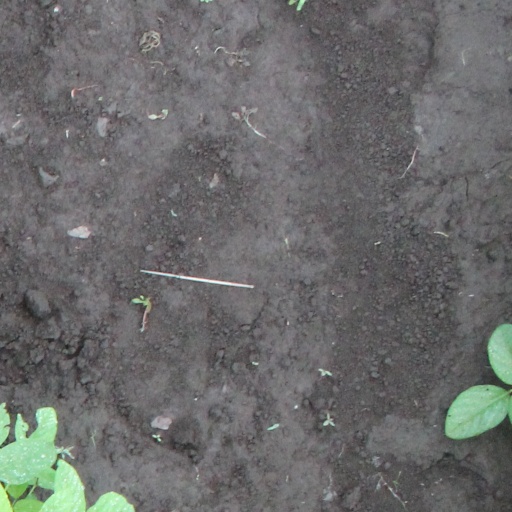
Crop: soybean